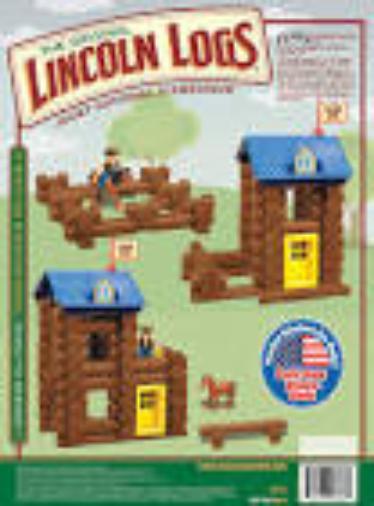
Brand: lincoln logs
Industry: Leisure